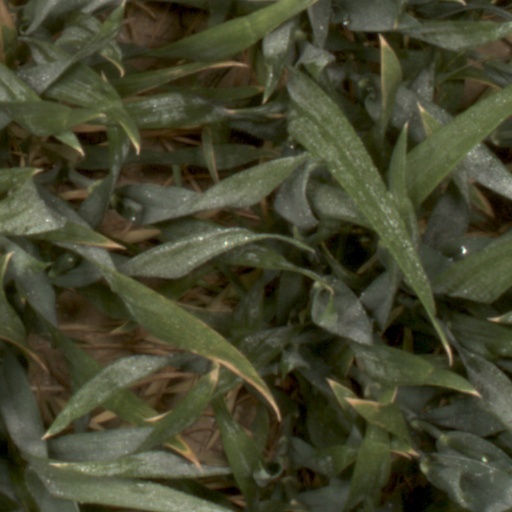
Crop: wheat